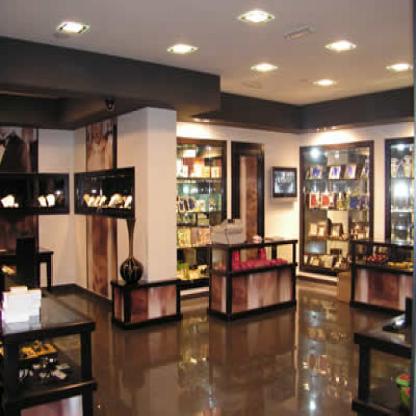
Scene: Indoor